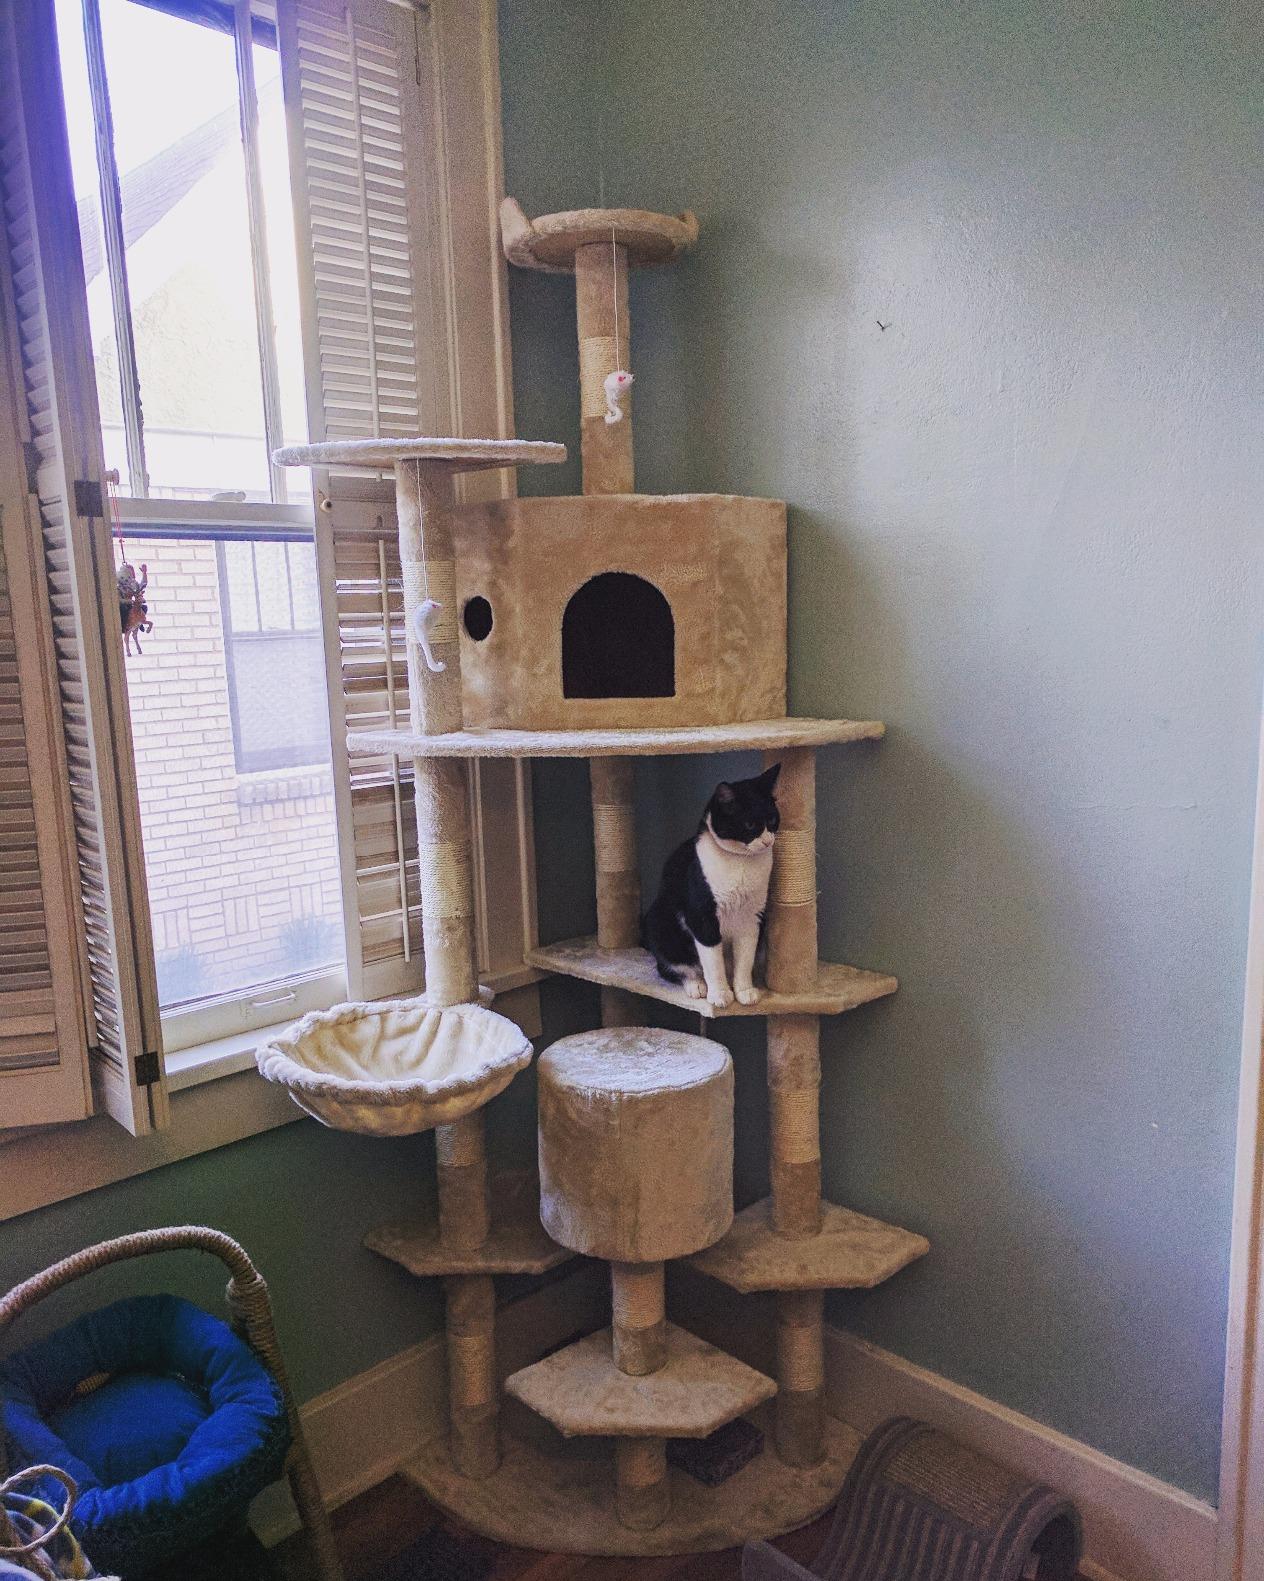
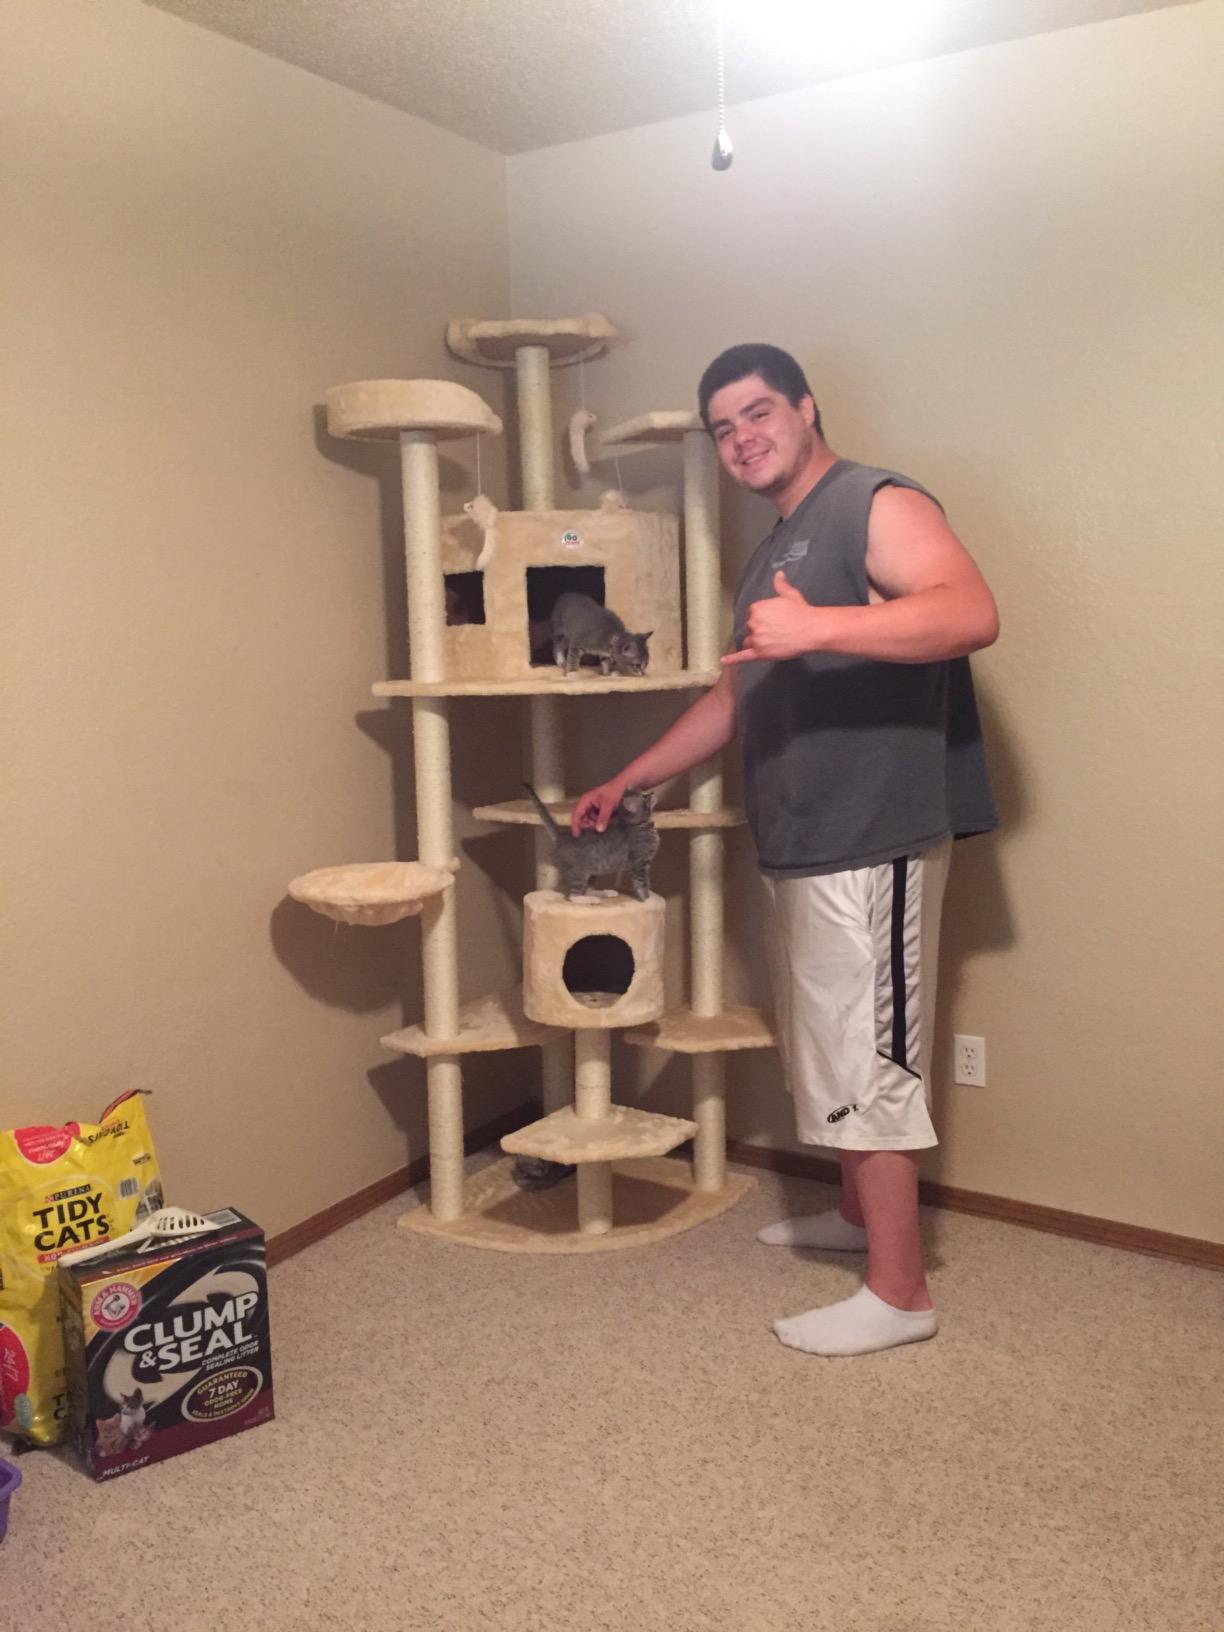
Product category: items_cat tree
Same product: yes